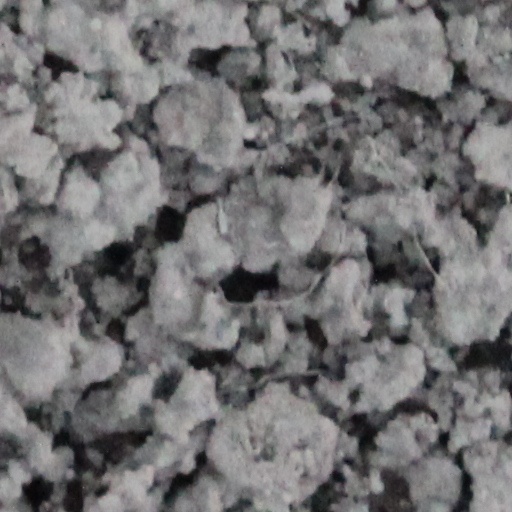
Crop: wheat